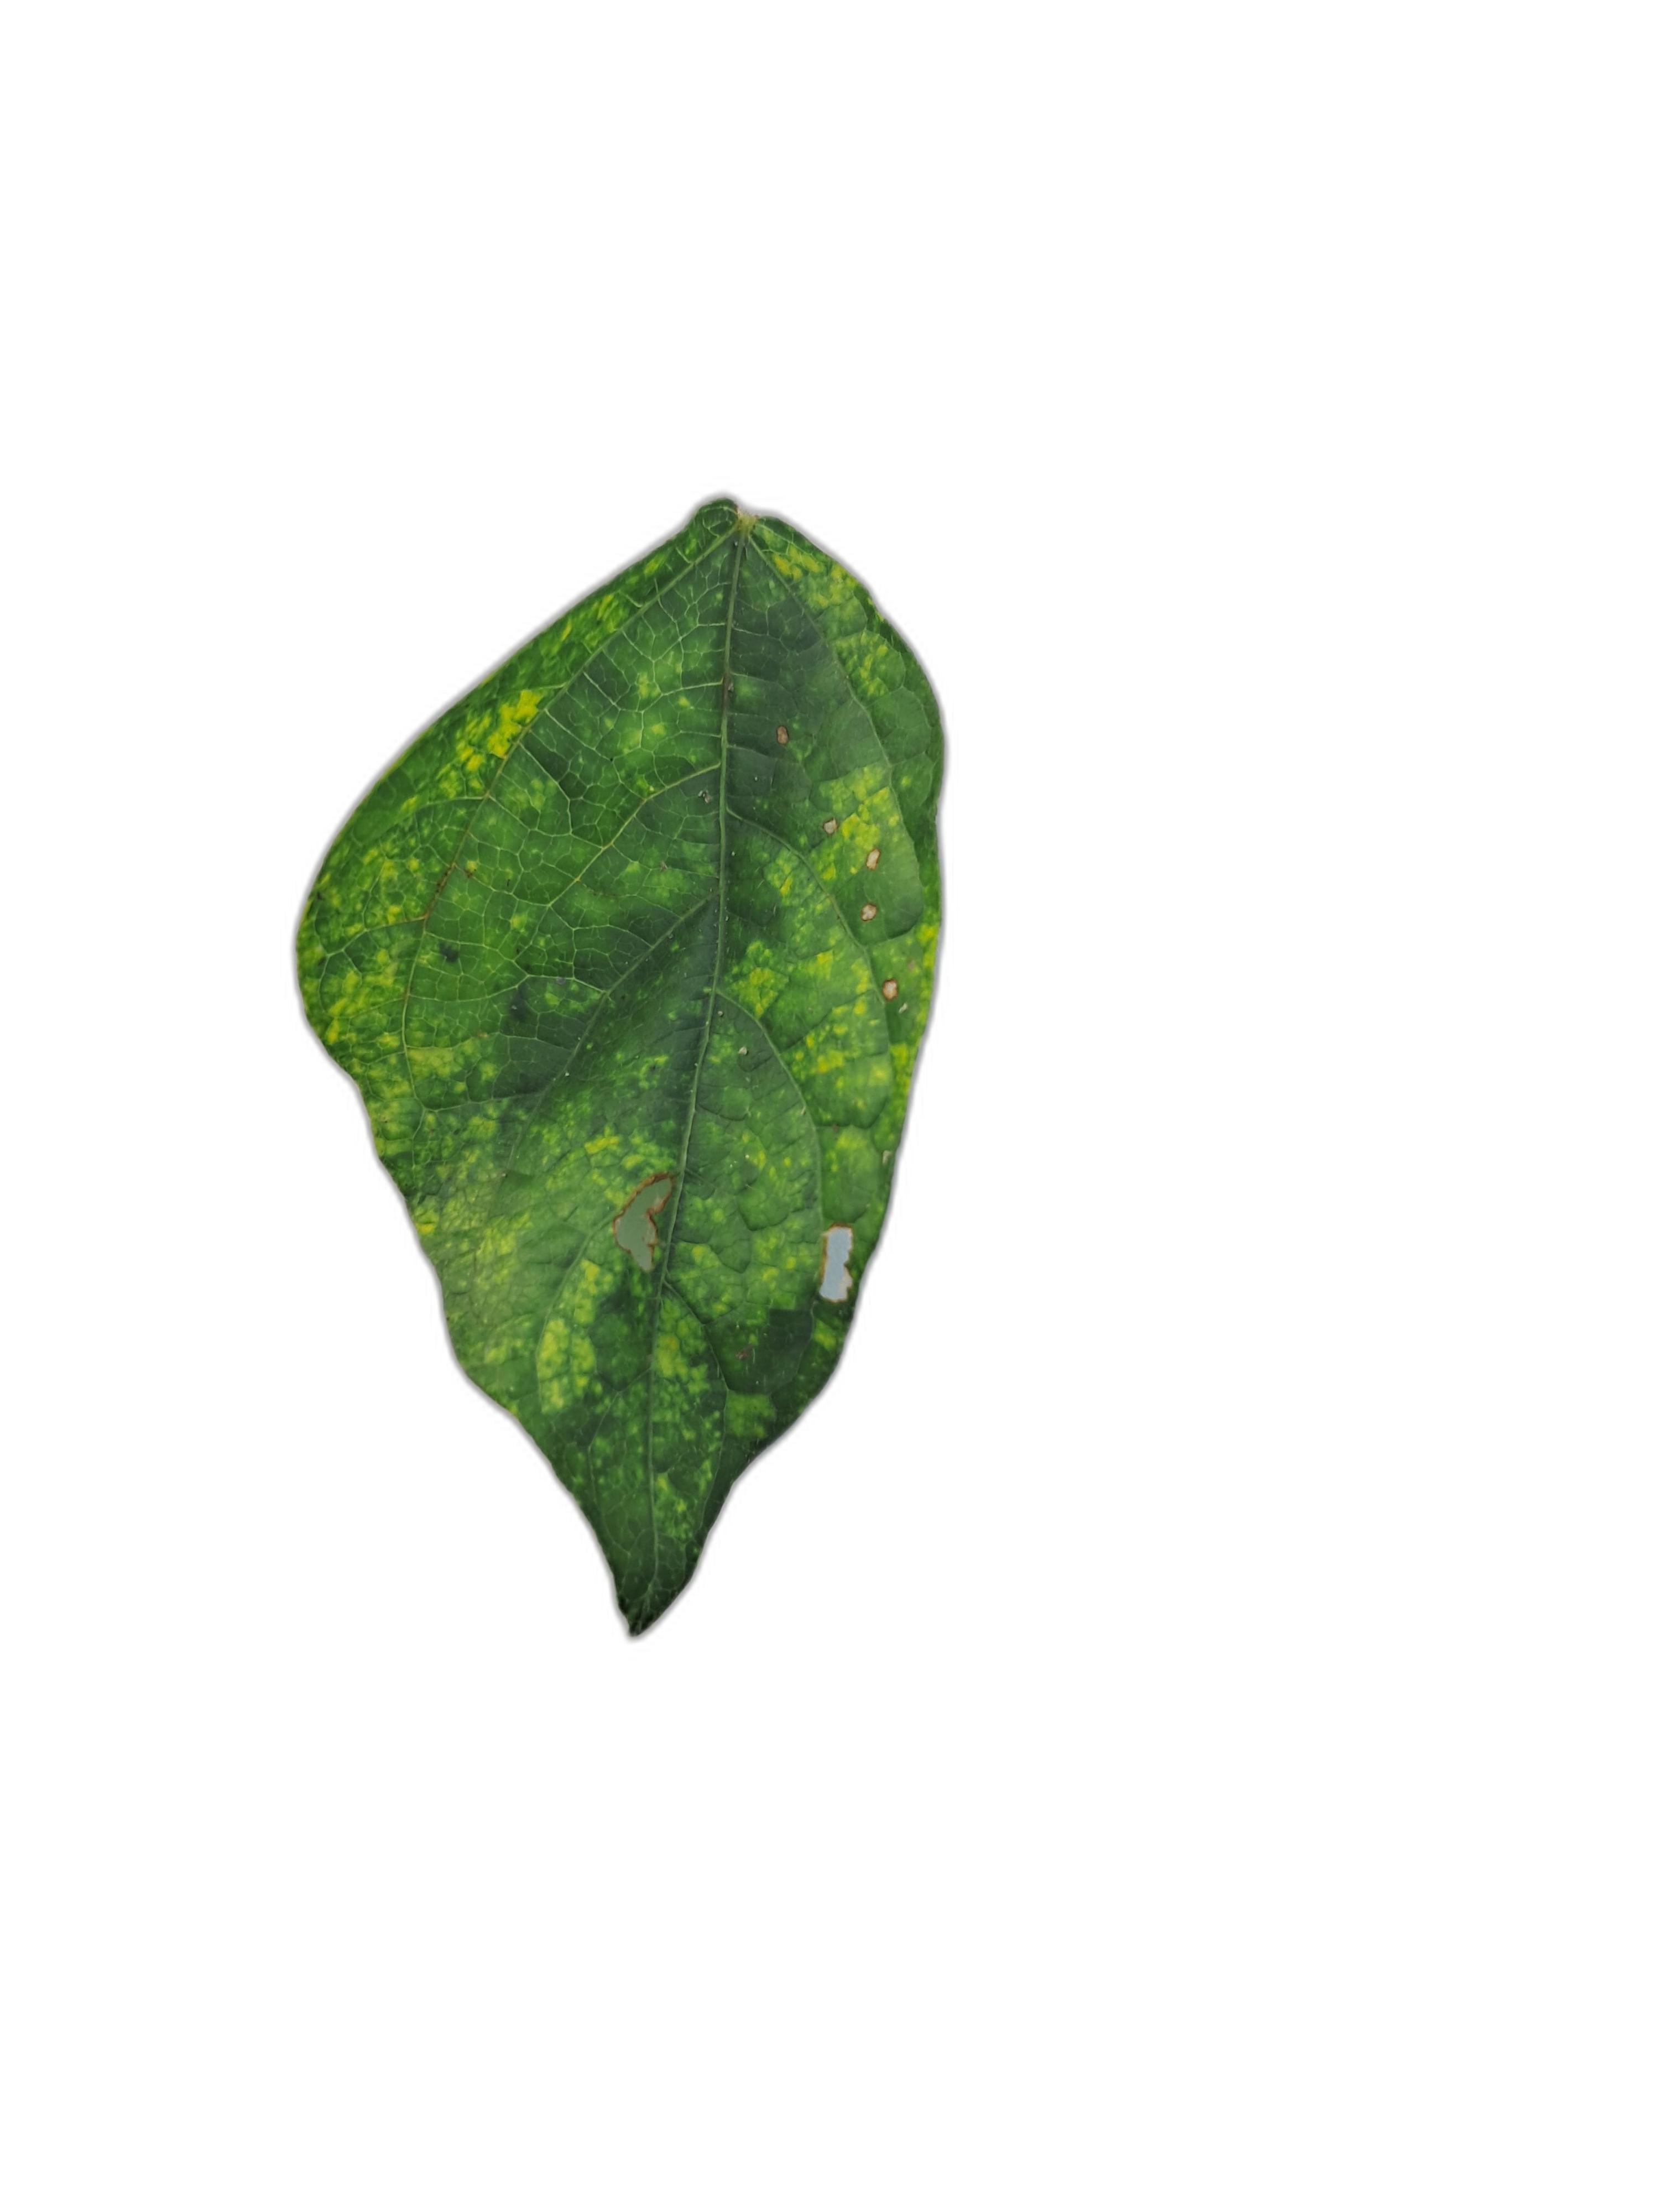
Label: Yellow Mosaic